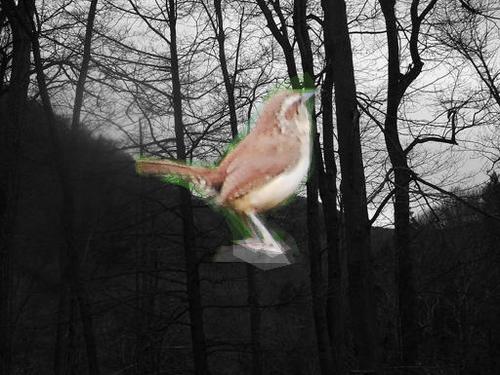
Bird species: Field_Sparrow
Bird type: landbird
Background: land